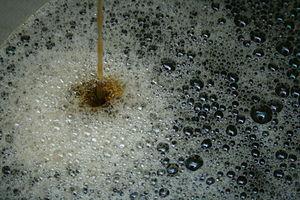
Le moût est, dans le domaine de la brasserie, un liquide à forte teneur en sucre, employé dans la production de whisky, de bière, et de toute boisson alcoolisé produite à base de céréales. L'alcool de ces boissons est obtenu lors de la transformation des sucres par des levures dans un processus de fermentation.